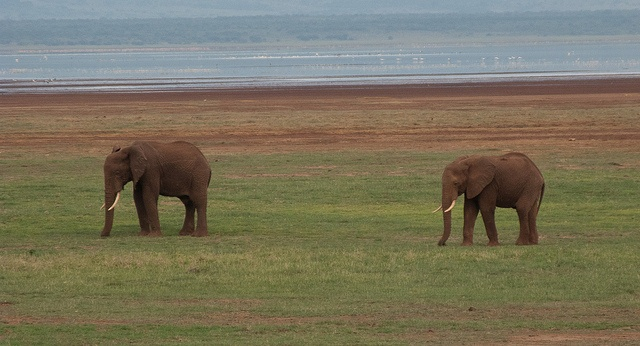
Two elephants on a grassy plain with nothing else around.
Two elephants in the grass standing near one another.
Two elephants standing apart from each other in a field.
two elephants in a large field of grass near a body of water
Two elephants standing in an open field near the ocean.